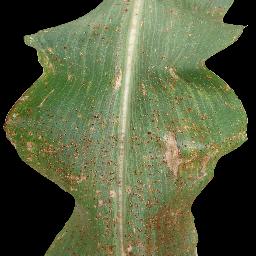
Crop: corn
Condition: (maize)_common_rust